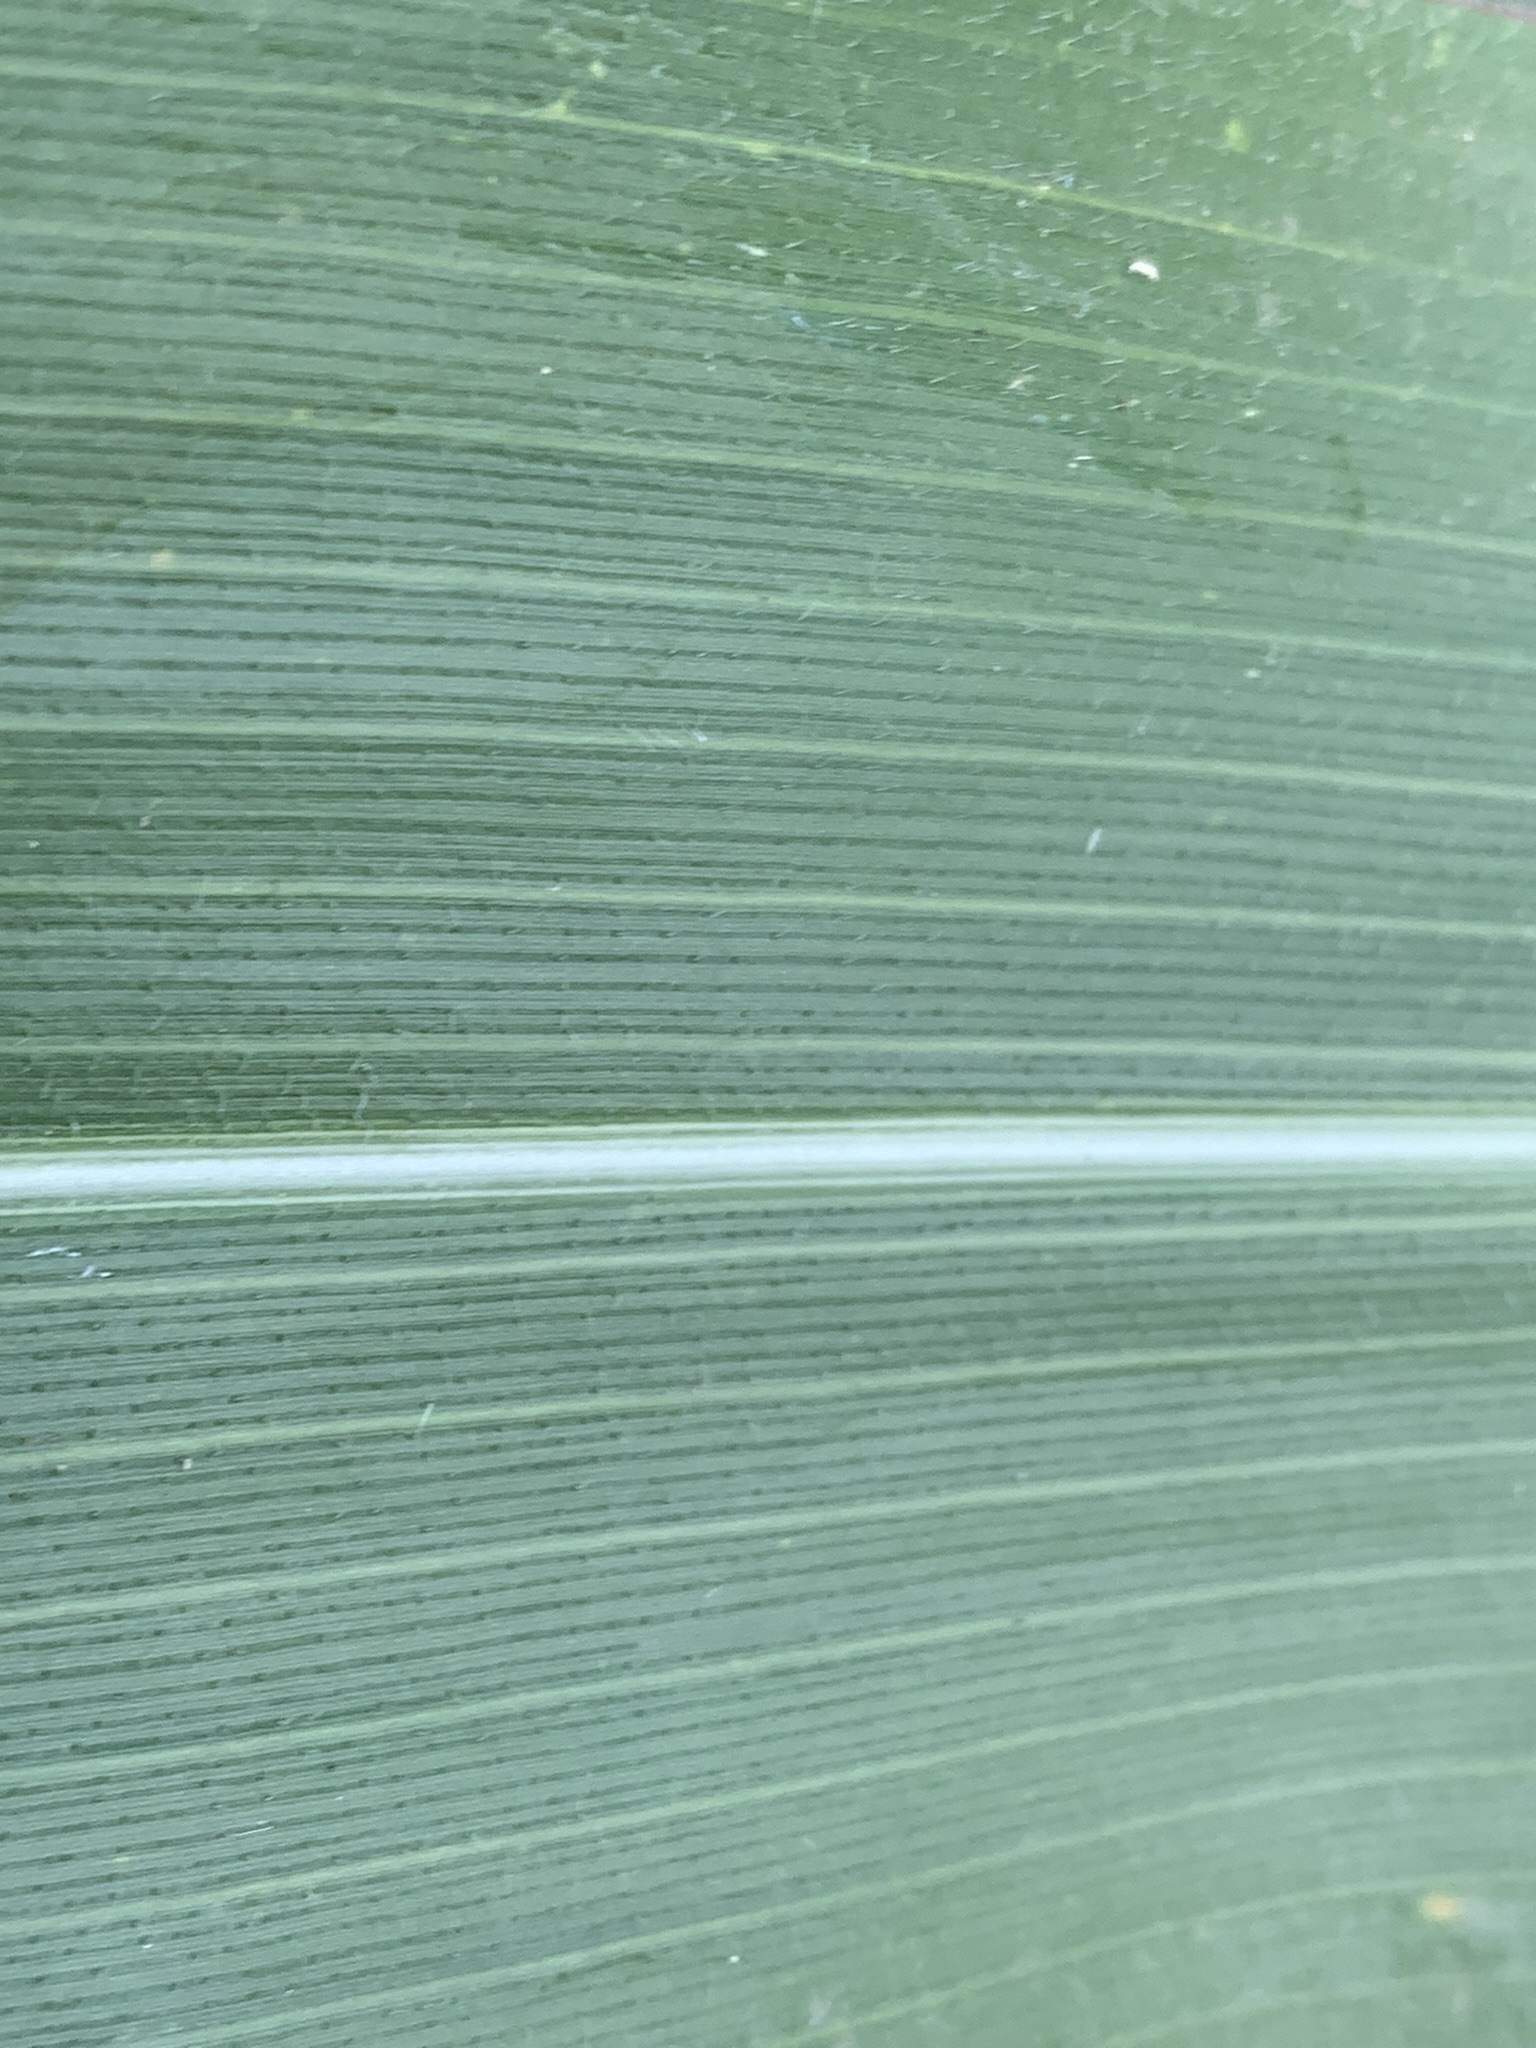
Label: Healthy